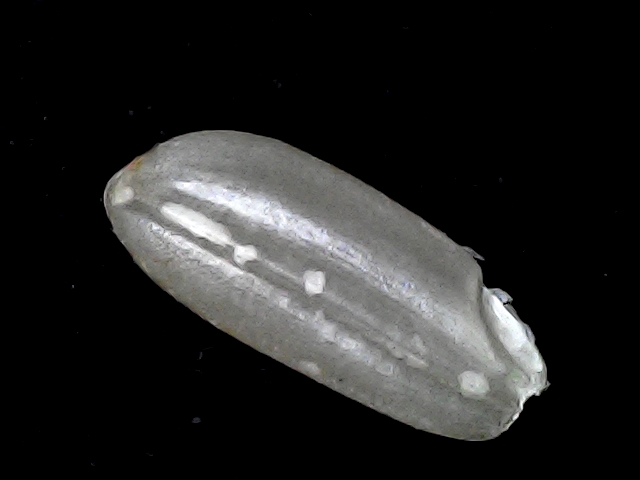
Rice variety: BD91